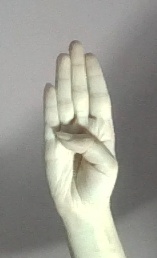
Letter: kaaf